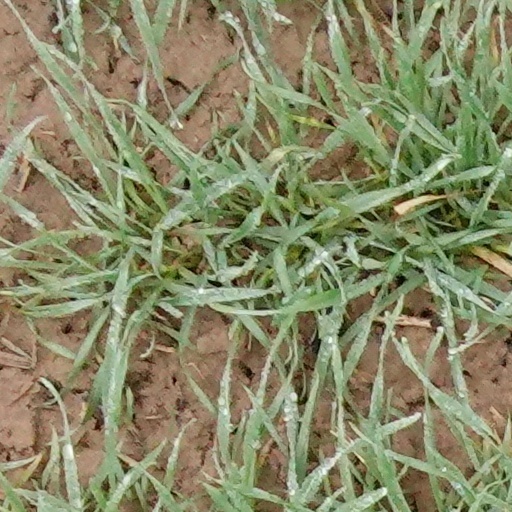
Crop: wheat